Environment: real
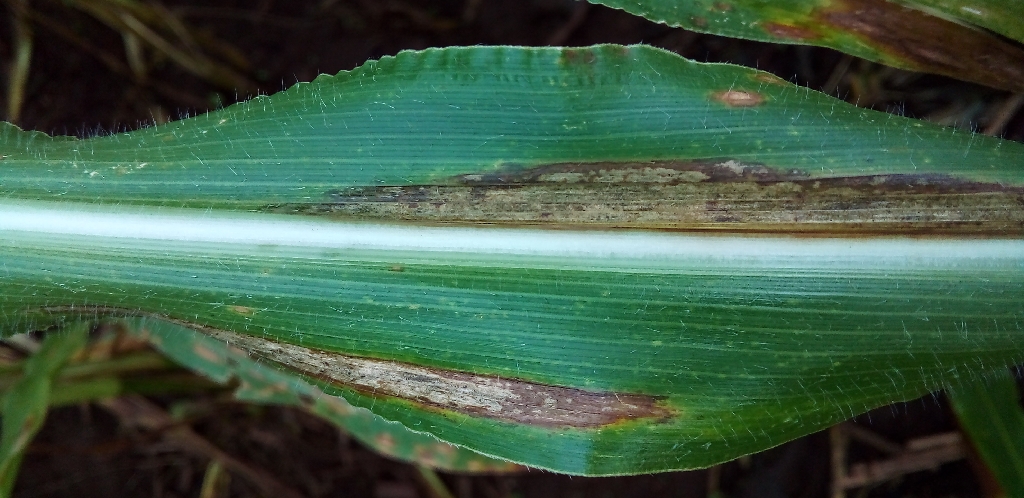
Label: northern_corn_leaf_blight